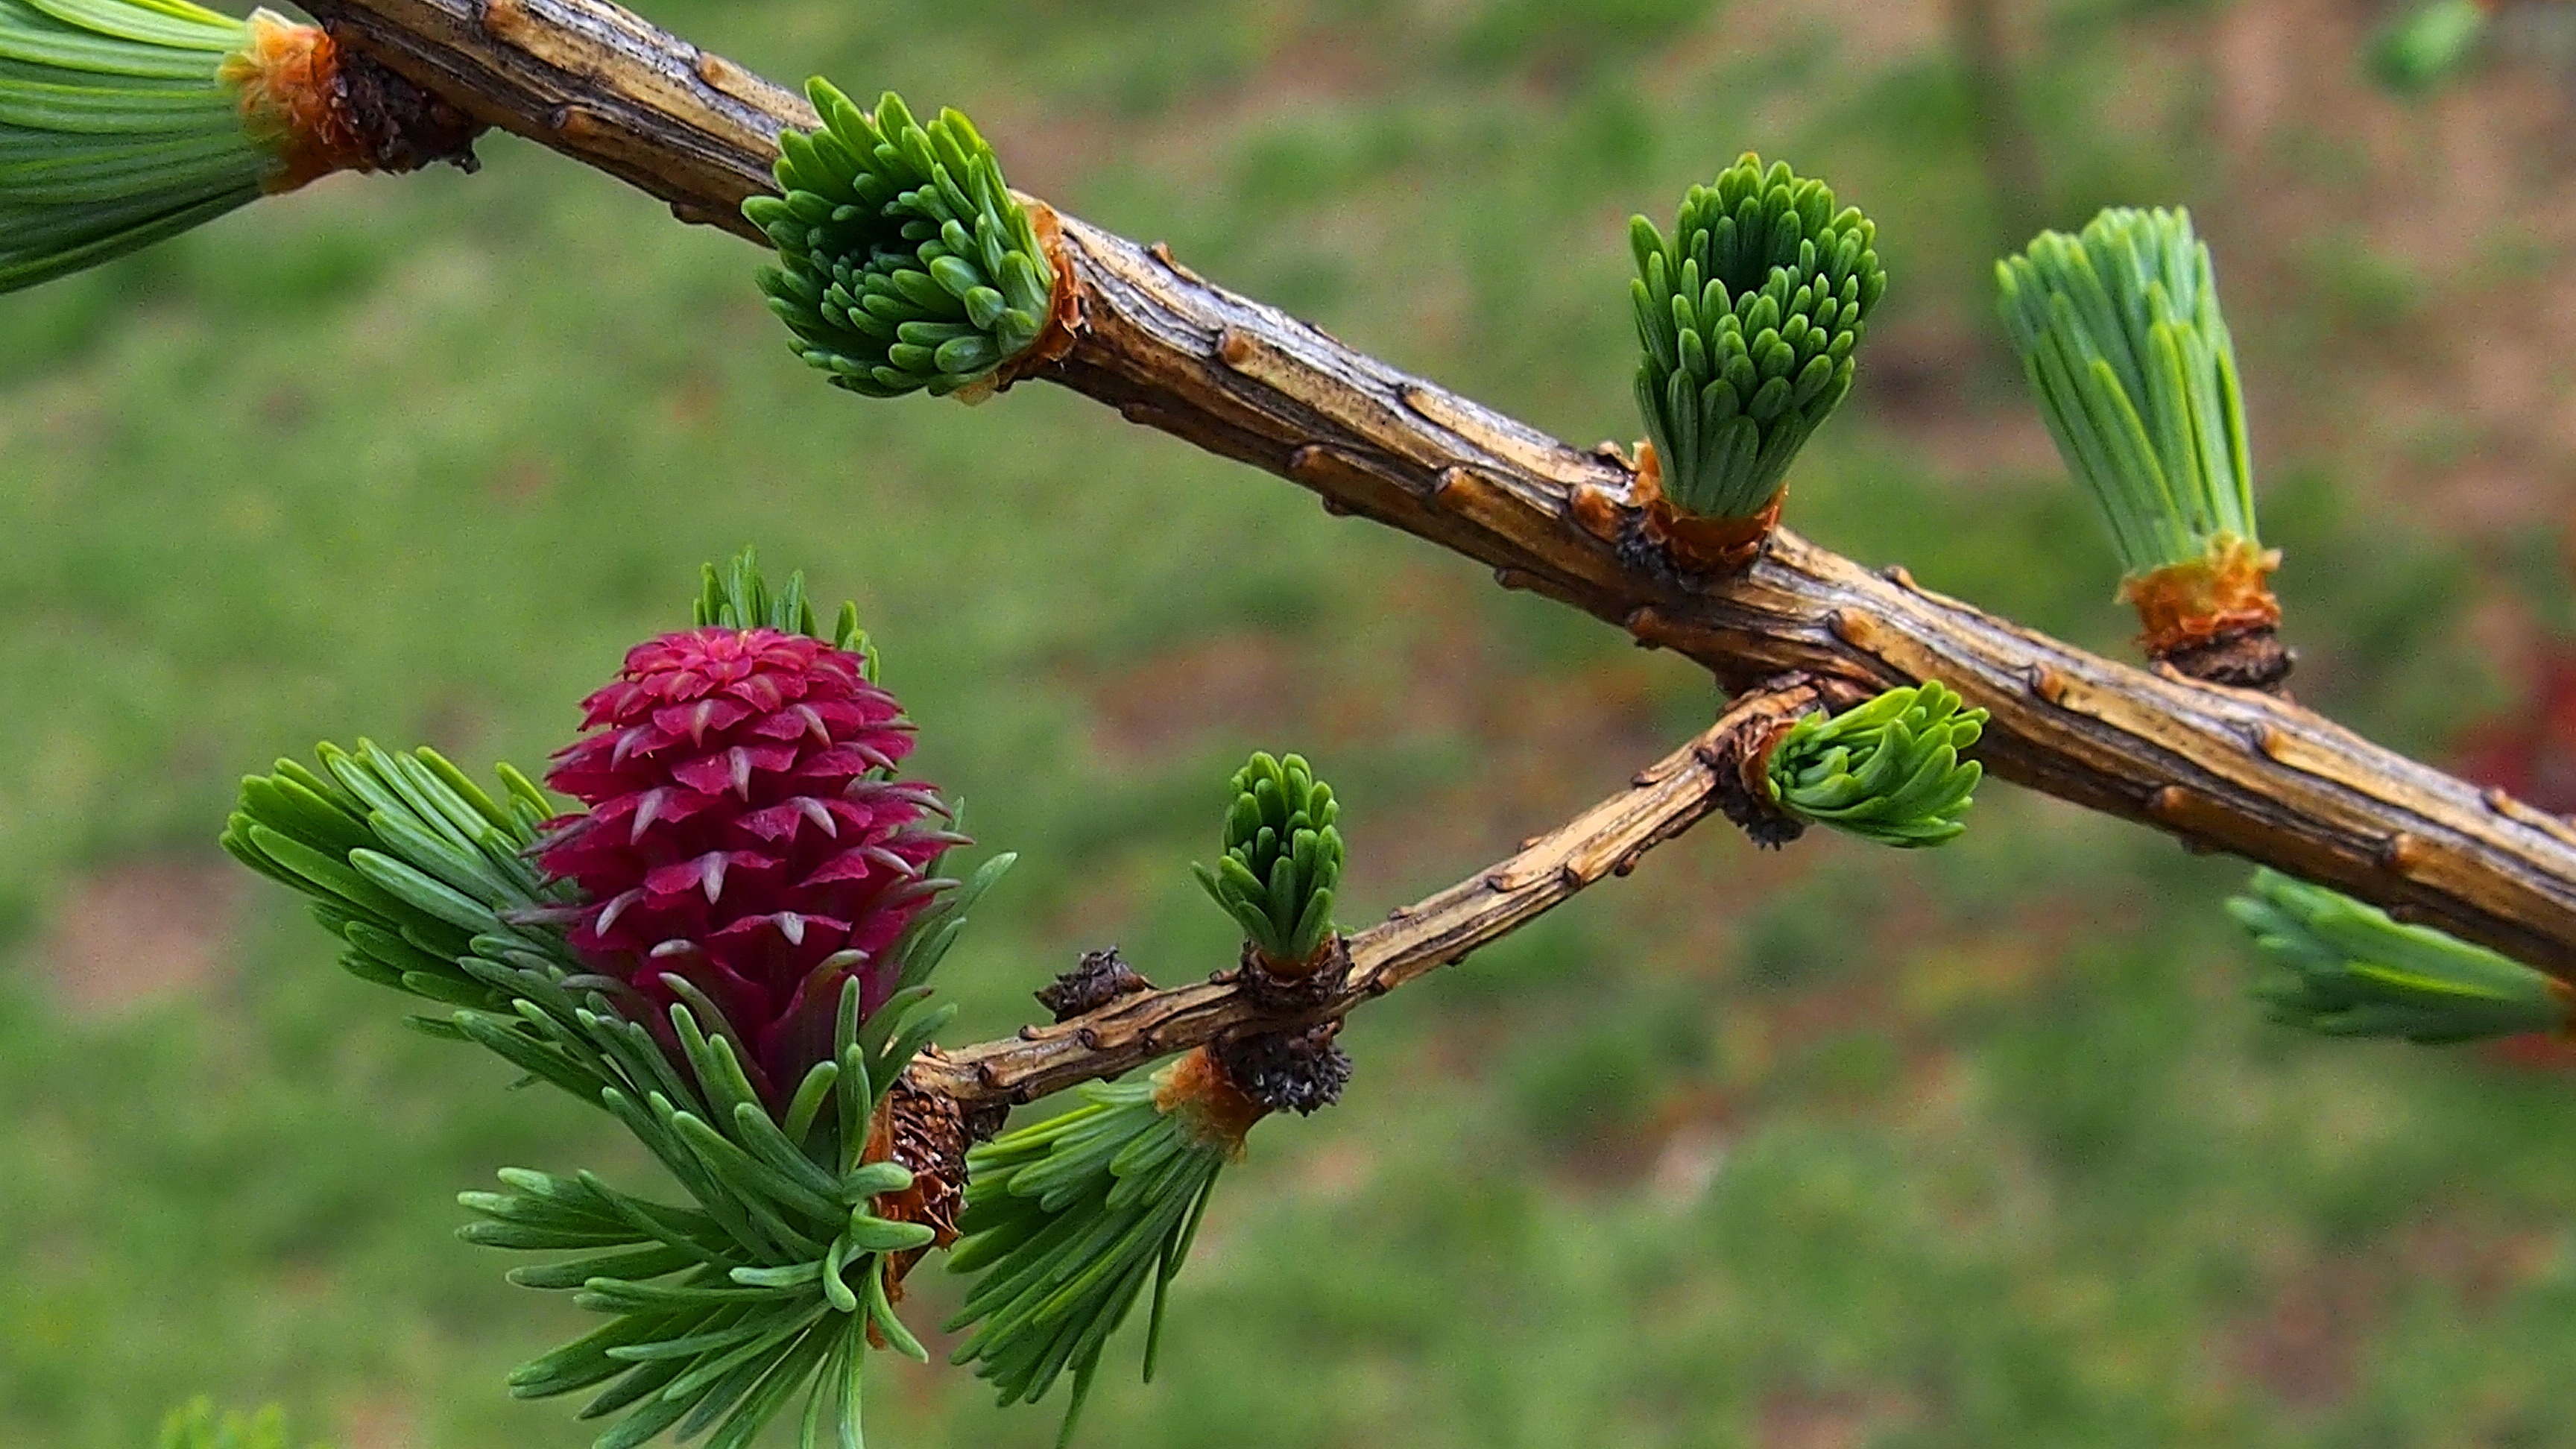
tree, nature, branch, blossom, plant, leaf, flower, spring, produce, macro, botany, closeup, flora, twig, pine cone, shrub, bud, larch, flowering plant, plant stem, woody plant, land plant